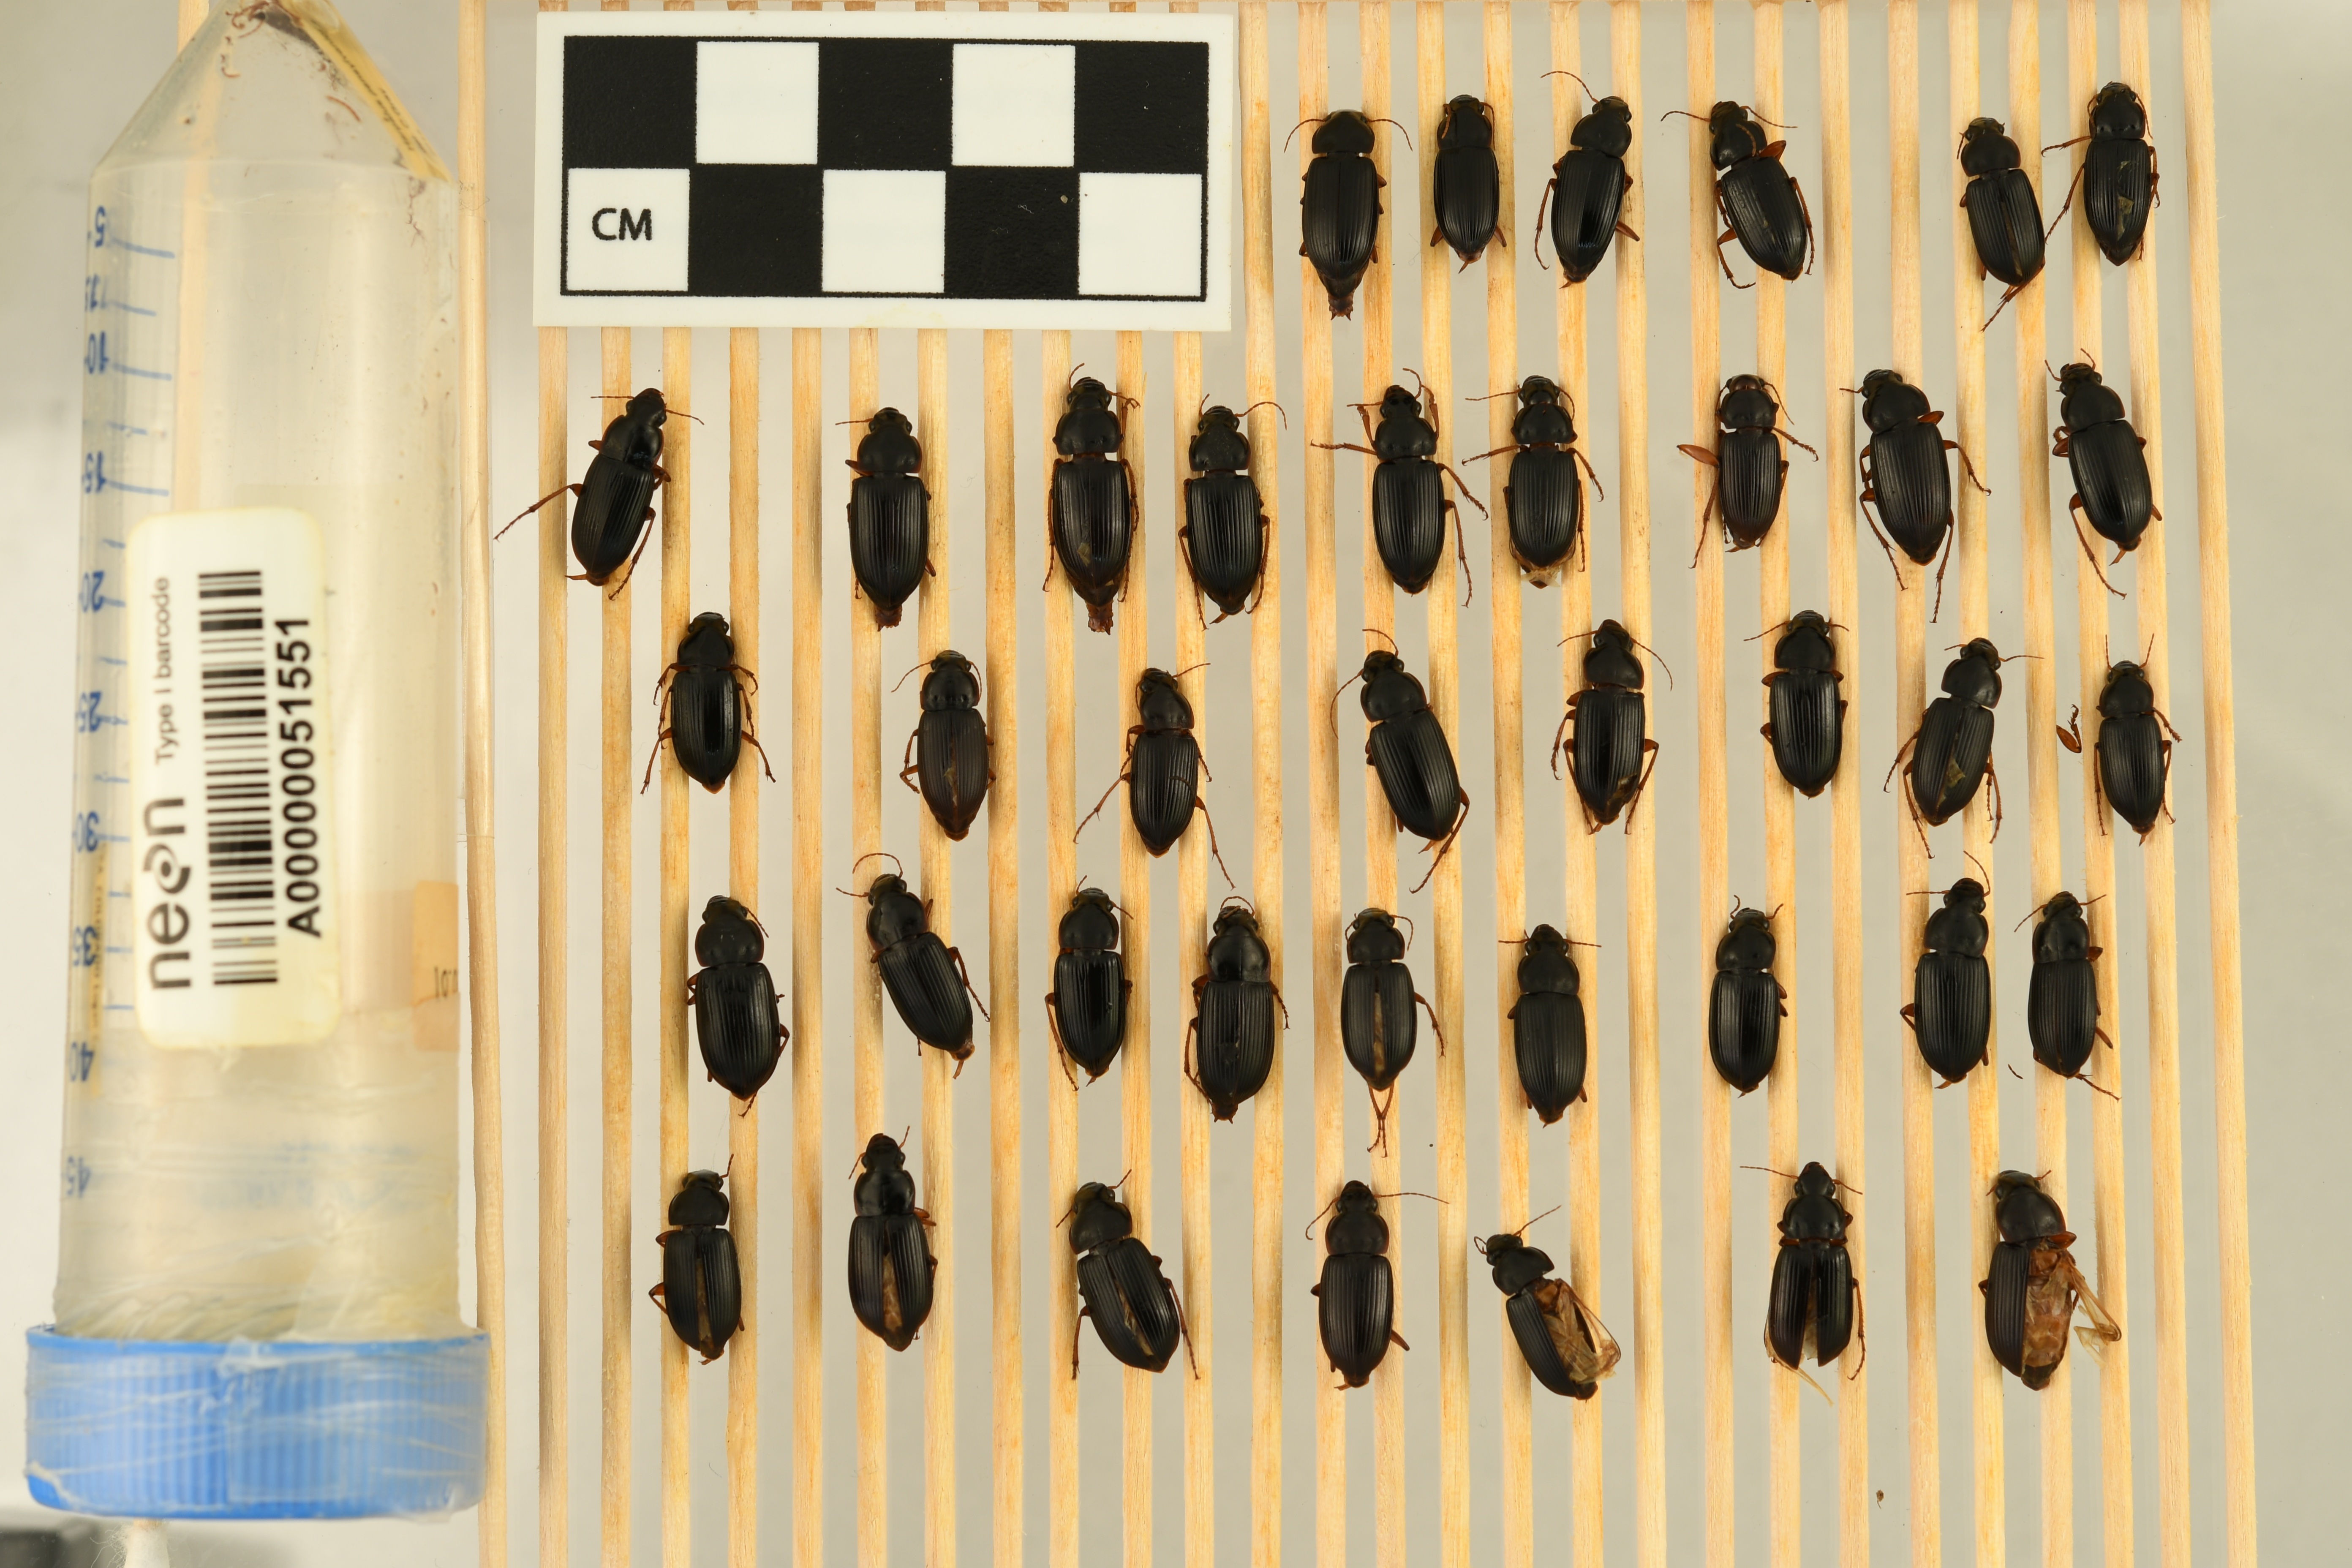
Harpalus pensylvanicus — Sterling Site, plot STER_006. Beetle 33, ElytraLength: 0.9485 cm (lying flat: No)

Harpalus pensylvanicus — Sterling Site, plot STER_006. Beetle 33, ElytraWidth: 0.5102 cm (lying flat: No)

Harpalus pensylvanicus — Sterling Site, plot STER_006. Beetle 34, ElytraLength: 0.9737 cm (lying flat: No)

Harpalus pensylvanicus — Sterling Site, plot STER_006. Beetle 34, ElytraWidth: 0.5308 cm (lying flat: No)

Harpalus pensylvanicus — Sterling Site, plot STER_006. Beetle 35, ElytraLength: 1.013 cm (lying flat: No)

Harpalus pensylvanicus — Sterling Site, plot STER_006. Beetle 35, ElytraWidth: 0.5745 cm (lying flat: No)

Harpalus pensylvanicus — Sterling Site, plot STER_006. Beetle 36, ElytraLength: 1.0 cm (lying flat: Yes)

Harpalus pensylvanicus — Sterling Site, plot STER_006. Beetle 36, ElytraWidth: 0.5787 cm (lying flat: Yes)

Harpalus pensylvanicus — Sterling Site, plot STER_006. Beetle 37, ElytraWidth: 0.4911 cm (lying flat: No)

Harpalus pensylvanicus — Sterling Site, plot STER_006. Beetle 37, ElytraLength: 0.9476 cm (lying flat: No)

Harpalus pensylvanicus — Sterling Site, plot STER_006. Beetle 38, ElytraLength: 0.9608 cm (lying flat: No)

Harpalus pensylvanicus — Sterling Site, plot STER_006. Beetle 38, ElytraWidth: 0.5883 cm (lying flat: No)

Harpalus pensylvanicus — Sterling Site, plot STER_006. Beetle 39, ElytraLength: 1.042 cm (lying flat: No)

Harpalus pensylvanicus — Sterling Site, plot STER_006. Beetle 39, ElytraWidth: 0.5687 cm (lying flat: No)